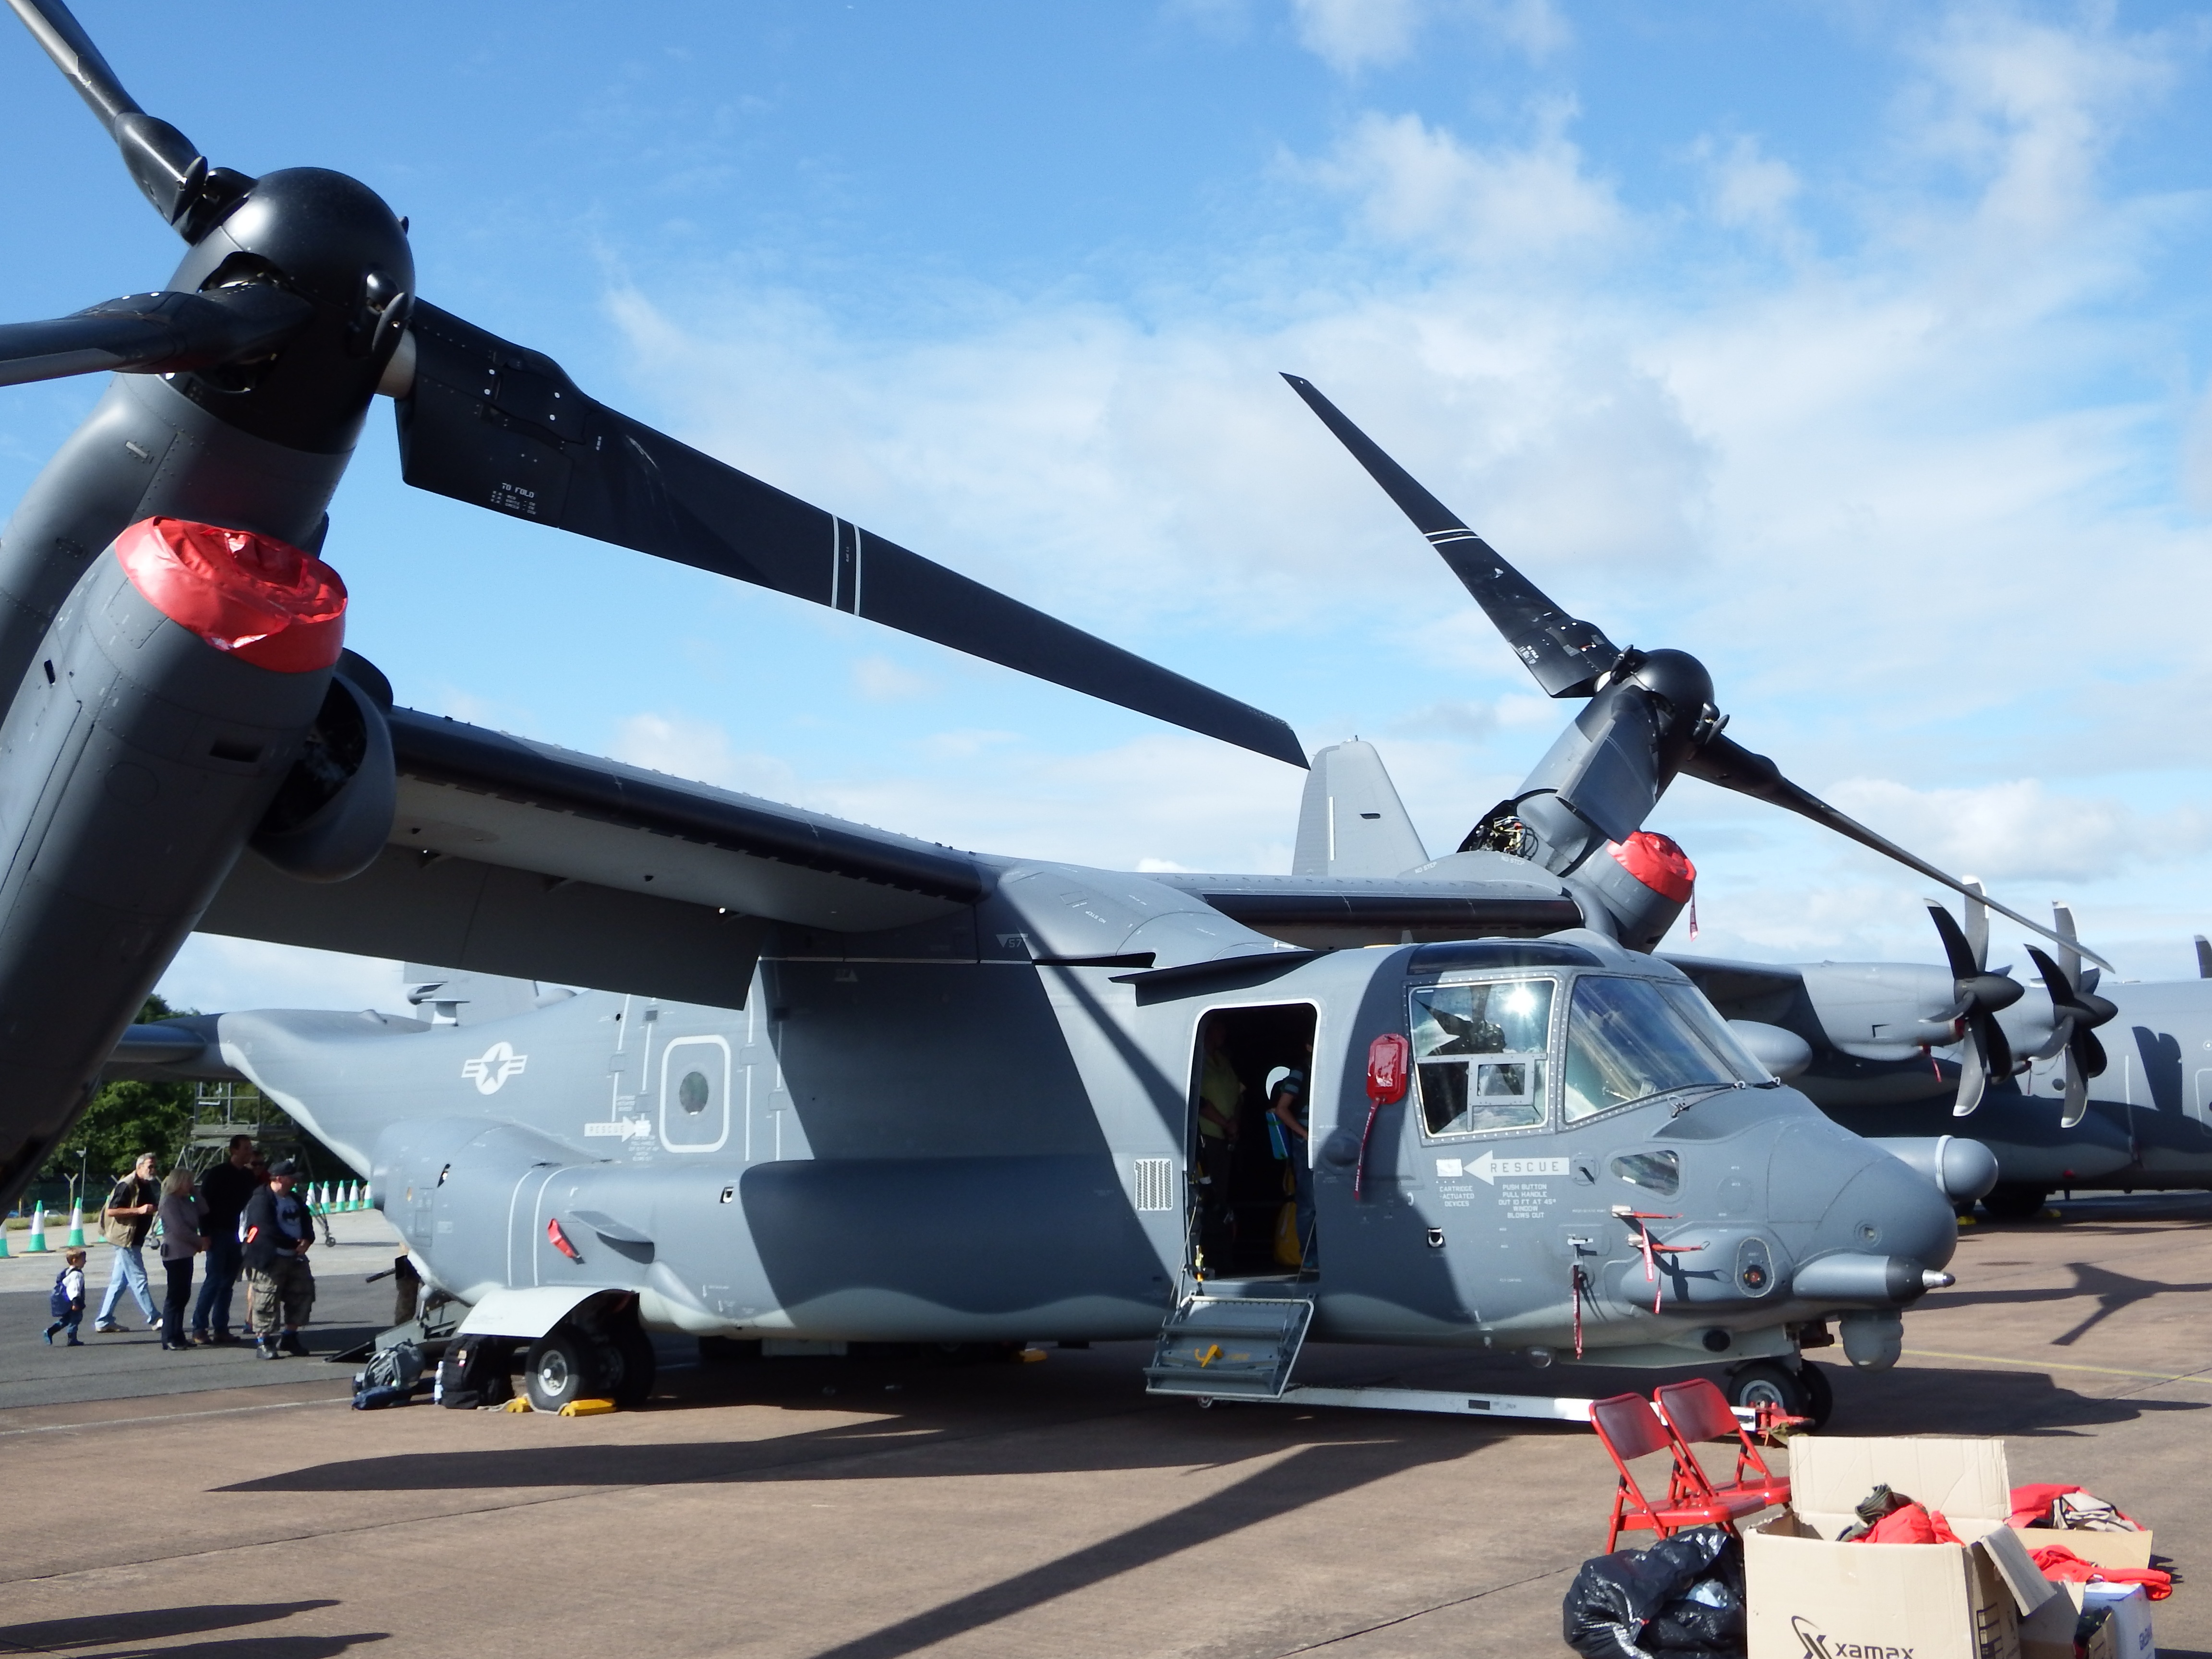
aircraft, vehicle, aviation, helicopter, vertical, osprey, rotorcraft, air force, tiltrotor, mv 22, atmosphere of earth, helicopter rotor, military helicopter, bell boeing v 22 osprey